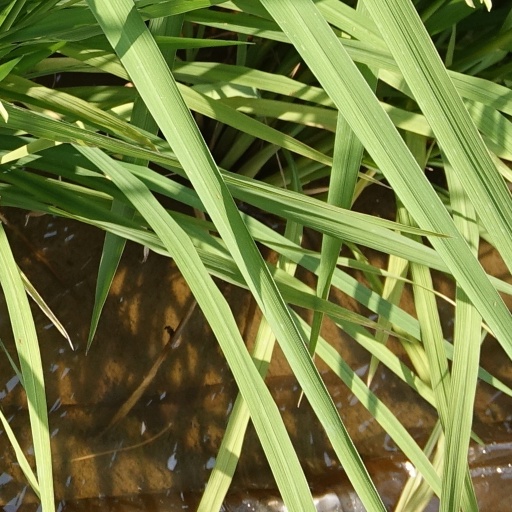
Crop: rice